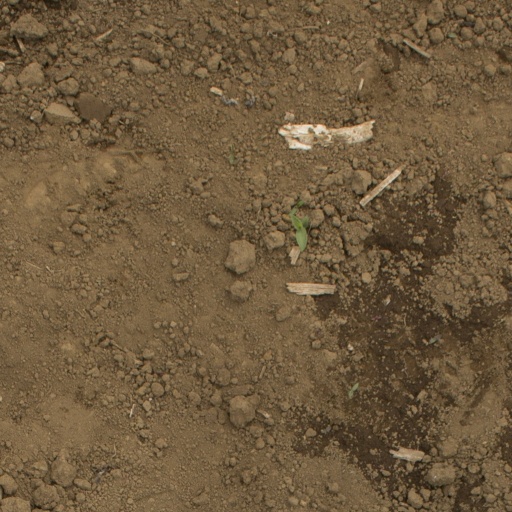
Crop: Jerusalem artichoke